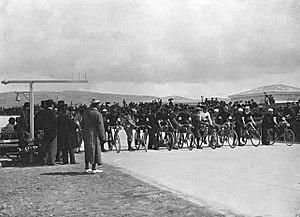
À l'occasion des Jeux olympiques d'été de 1896, six épreuves de cyclisme sont organisées au Vélodrome de Néon Phaléron du 8 au 13 avril 1896. Dix-neuf cyclistes représentant cinq délégations participent à ces épreuves.
Le cyclisme est présent aux Jeux olympiques d'été depuis leur première édition en 1896 à Athènes. Lors de cette édition, 6 titres ont été décernés : 5 en cyclisme sur piste et 1 en cyclisme sur route : la course en ligne.